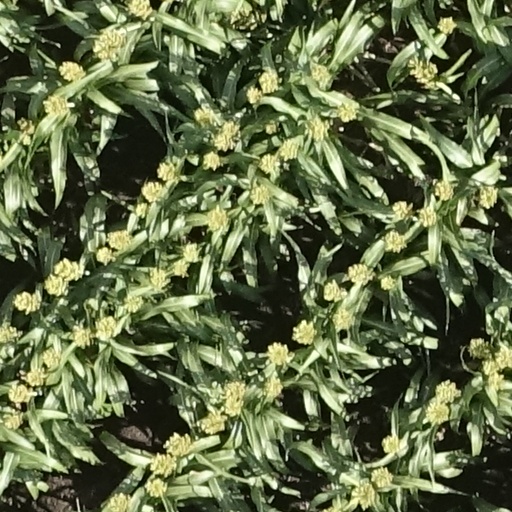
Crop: sorghum